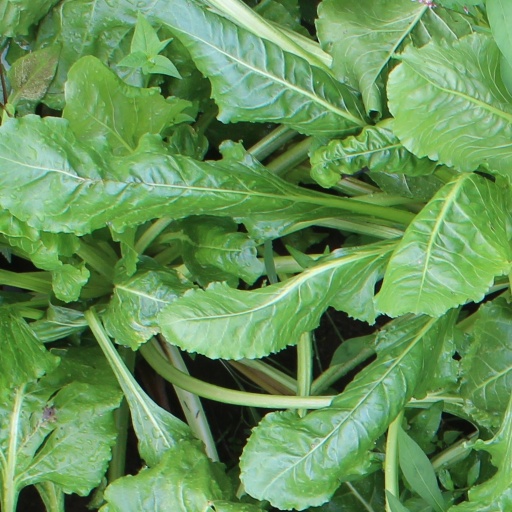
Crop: sugar beet